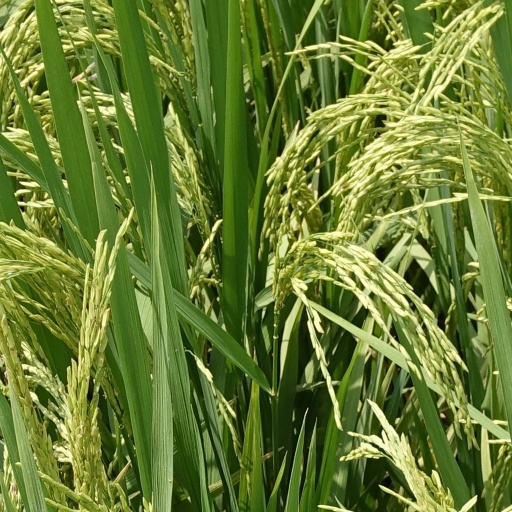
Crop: rice